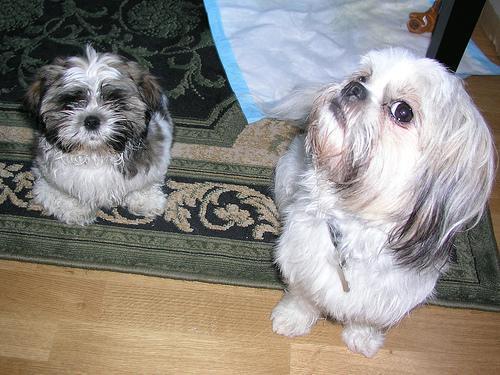
Shih-Tzu